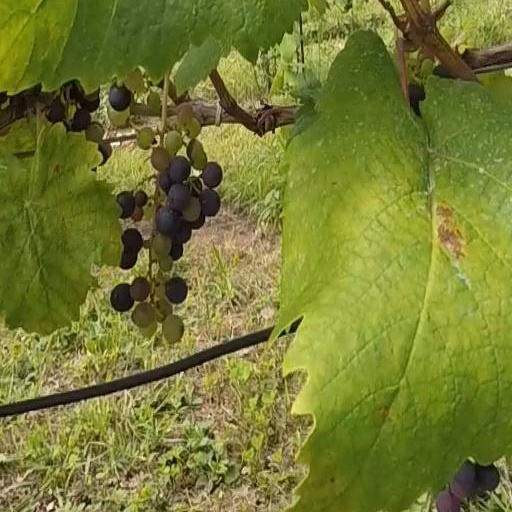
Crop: grape